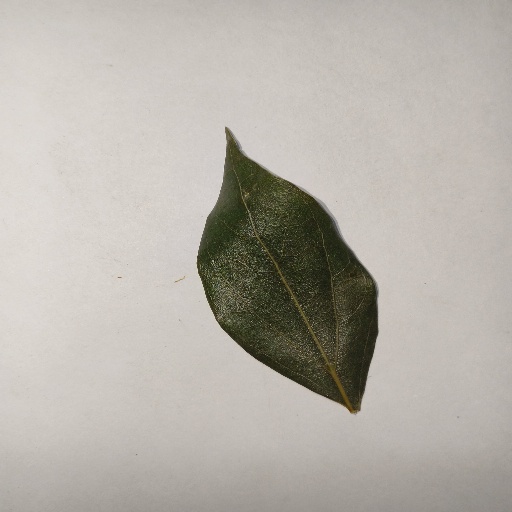
Species: Camphor
Leaf condition: Healthy Leaf